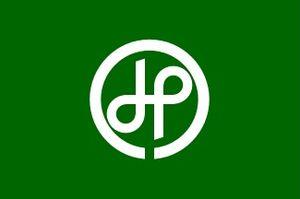
Ichinomiya est un bourg du district de Chōsei, dans la préfecture de Chiba au Japon.